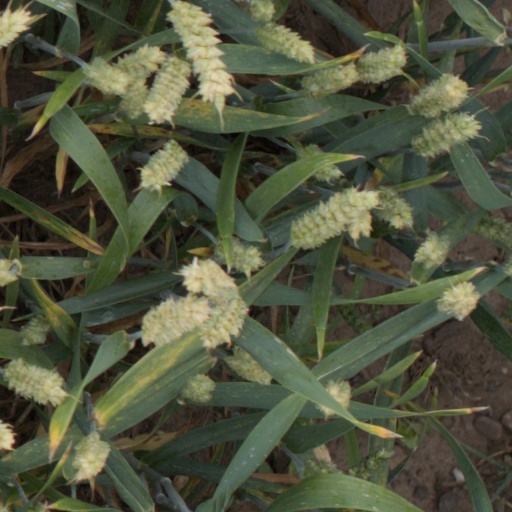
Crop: wheat